Kamikita Expressway

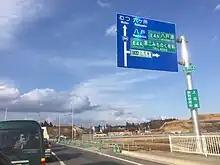

The Kamikita Expressway was designated in 1987 as part of a single expressway running from the capital city of Aomori Prefecture, Aomori to the prefecture's second largest city, Hachinohe. The first section of the expressway opened in 2013, two years ahead of schedule. This section connects the Daini-Michinoku Toll Road to Aomori Prefecture Route 211.